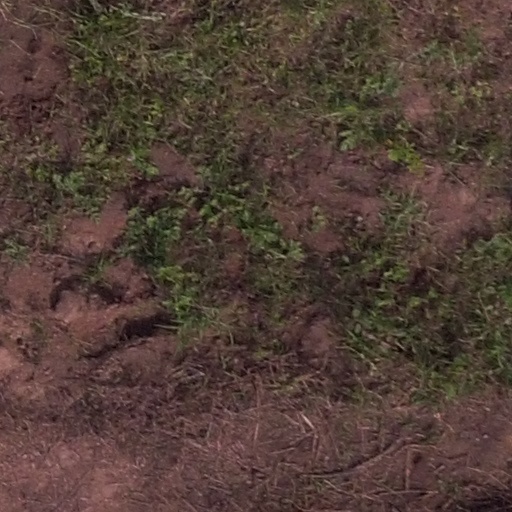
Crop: maize; corn